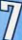
Number: 7